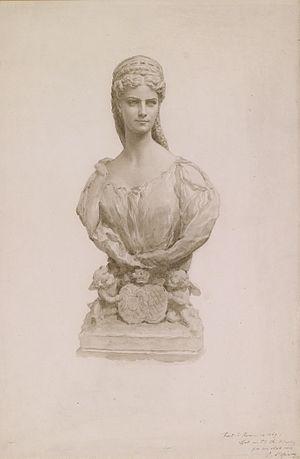
Prosper d'Épinay, dit Nemo, né le 13 juillet 1836 à Pamplemousses et mort le 23 septembre 1914 à Saint-Cyr-sur-Loire, est un sculpteur et caricaturiste français.